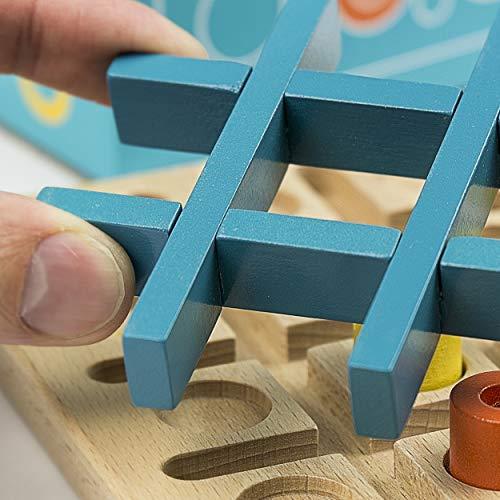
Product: Tic Tac Two – Strategy-Based Board Game for Families
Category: Toys & Games | Games & Accessories | Board Games
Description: Tic tac two is made for 2 players aged 8+.
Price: $11.67
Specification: ProductDimensions:2.1x7.2x7.2inches|ItemWeight:1.15pounds|ShippingWeight:1.15pounds(Viewshippingratesandpolicies)|ASIN:B07HNQ5PJS|Itemmodelnumber:6044799|Manufacturerrecommendedage:5-7years